Kochi

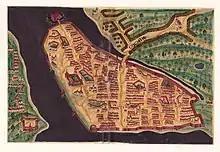
Map of Kochi in the 1635 "", a catalogue of

Meanwhile, the Dutch, fearing an outbreak of war on the United Provinces, signed the Anglo-Dutch Treaty of 1814 with the United Kingdom, under which Kochi was ceded to the United Kingdom in exchange for the island of Bangka, east of Sumatra. However, there are evidences of English habitation in the region even before the signing of the treaty. In 1866, Fort Kochi municipality was reinstalled. Fort Kochi, which was a part of Malabar District until 1956, was made a municipality on 1 November 1866, along with Kannur, Thalassery, Kozhikode, and Palakkad, according to the Madras Act 10 of 1865 (Amendment of the Improvements in Towns act 1850) of the British Indian Empire. Its first Municipal Council seating contest was conducted in 1883. In 1896, H.H. Rama Varma XV, The Maharaja of Cochin, initiated local administration by forming town councils in Mattancherry and Ernakulam. In 1907, the Governor of the Madras Presidency, Sir Arthur Lawley and his brother, Beilby Lawley, 3rd Baron Wenlock, Governor of Madras, 1891 to 1896, left for an official tour of Cochin and Travancore, which lasted from 25 January to 14 February. On 26 January, they were met by His Highness the Rajah of Cochin who gave a State Dinner in their honour at Ernakulam. By the 1870s, the capital of Kochi Kingdom was relocated again to Kochi Suburb of Tripunithura. In 1910, Ernakulam became the administrative capital of Kochi Kingdom with establishment of Royal Secretariat and State Durbar. The offices of the Diwan and High court were soon moved into Ernakulam.